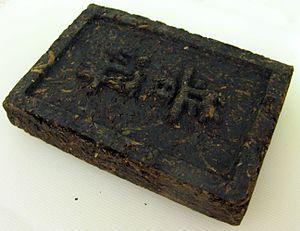
Le thé, bien plus qu'une simple boisson d'agrément, représente en Chine une véritable institution sociale et culinaire, riche d'une histoire de plusieurs millénaires.